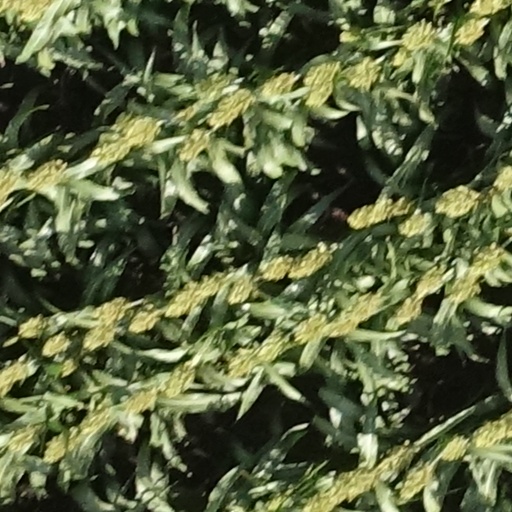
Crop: sorghum